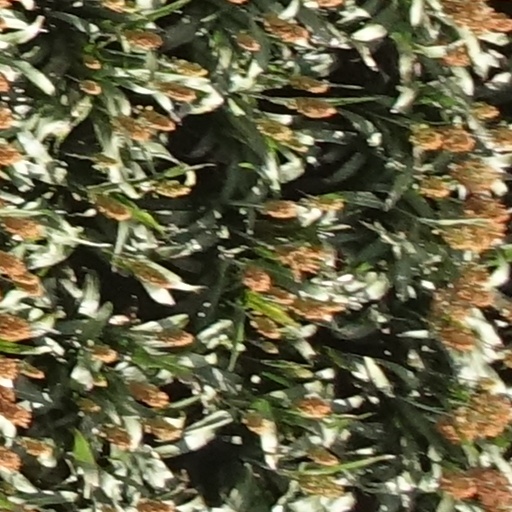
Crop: sorghum